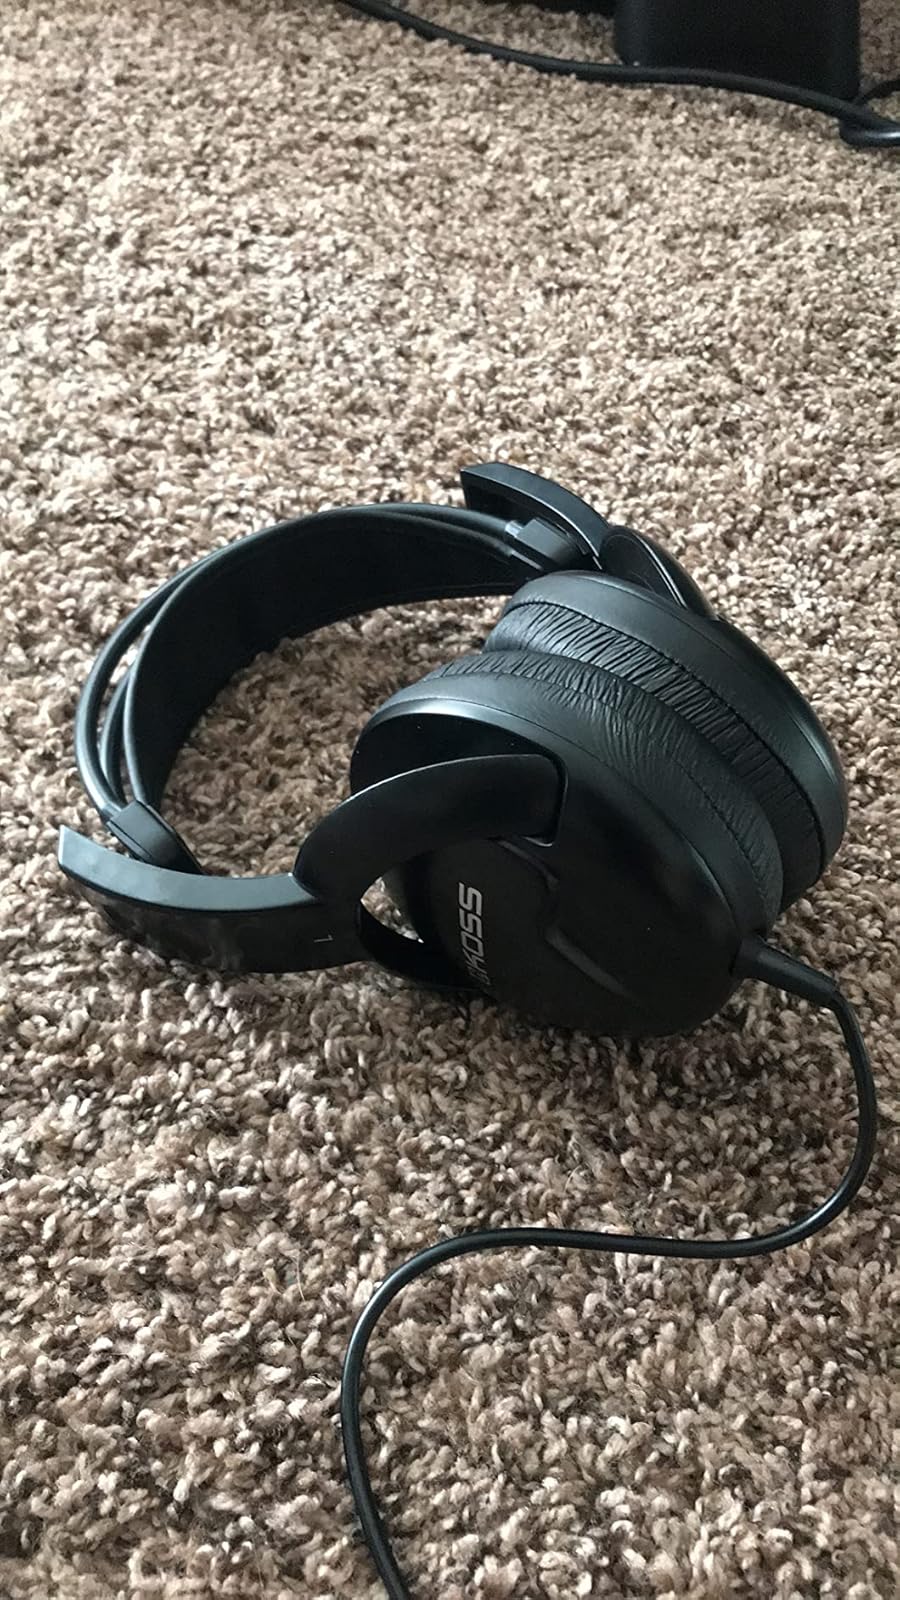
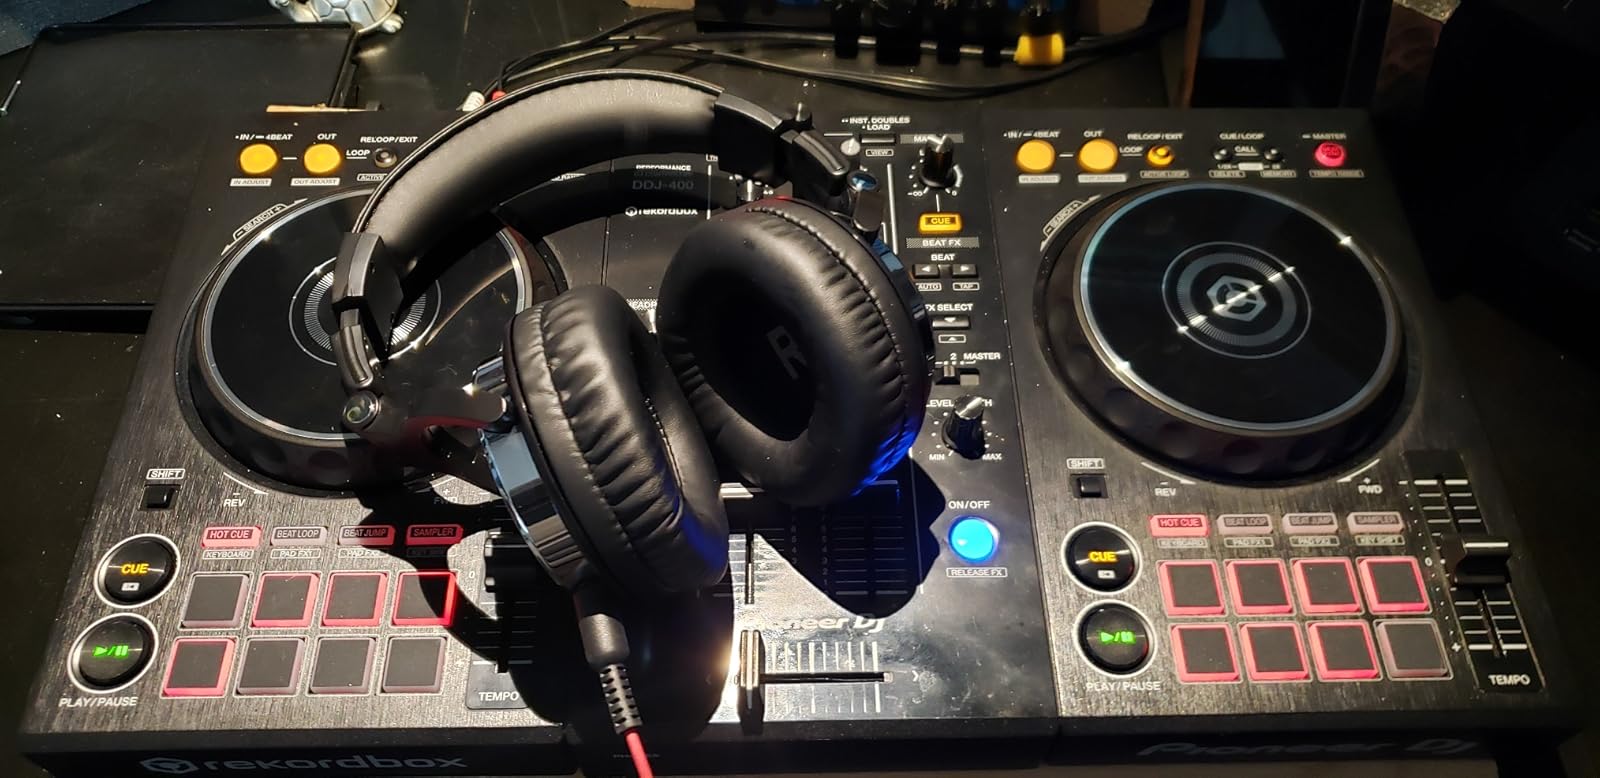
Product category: headphones
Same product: no